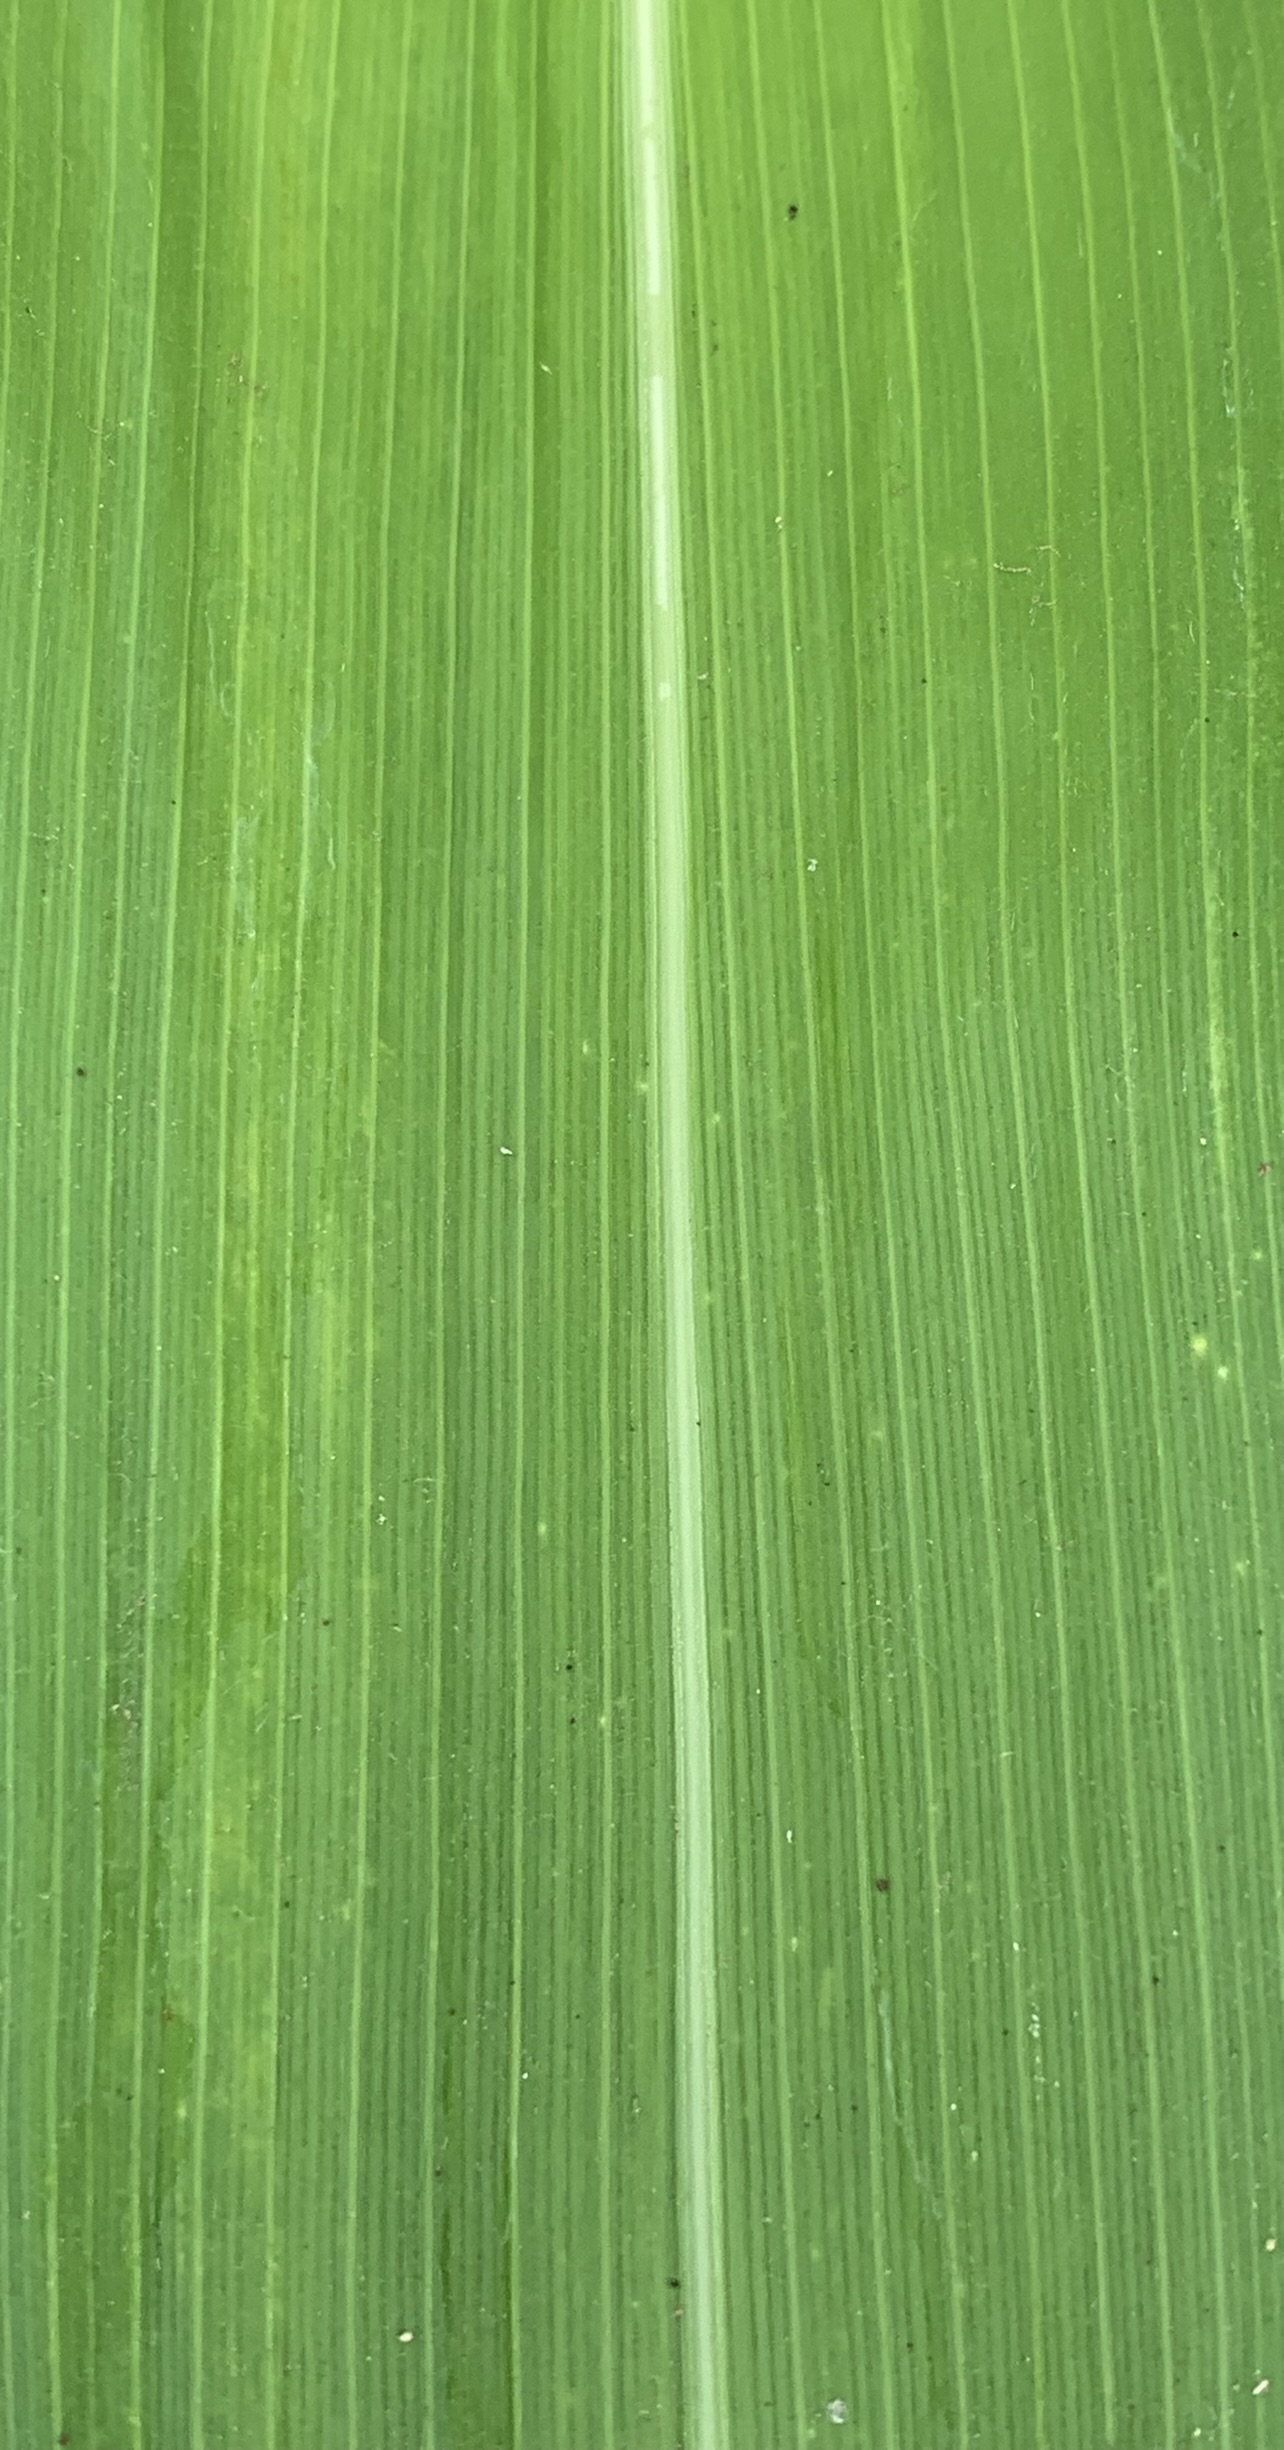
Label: Healthy